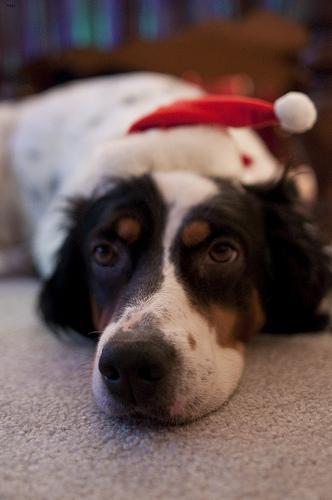
english setter